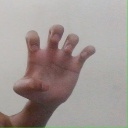
अक्षर: झ